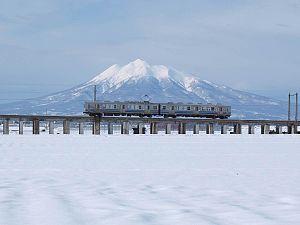
La ligne Kōnan est une ligne ferroviaire de la compagnie privée Kōnan Railway dans la préfecture d'Aomori au Japon. Elle relie la gare de Hirosaki sur la ligne Ōu à celle de Kuroishi à Kuroishi.